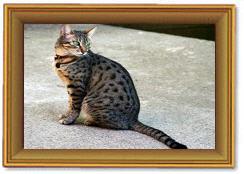
Breed: Egyptian Mau